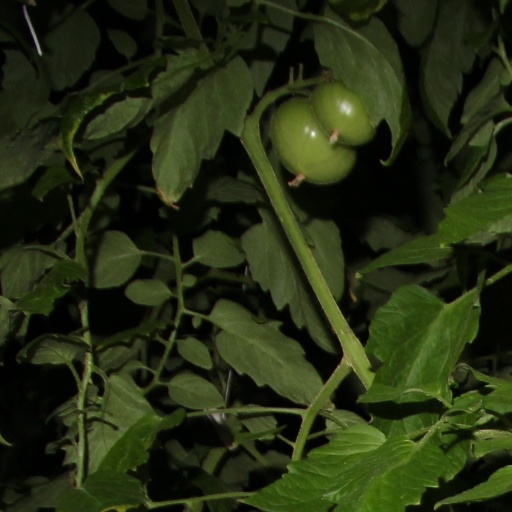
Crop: tomato